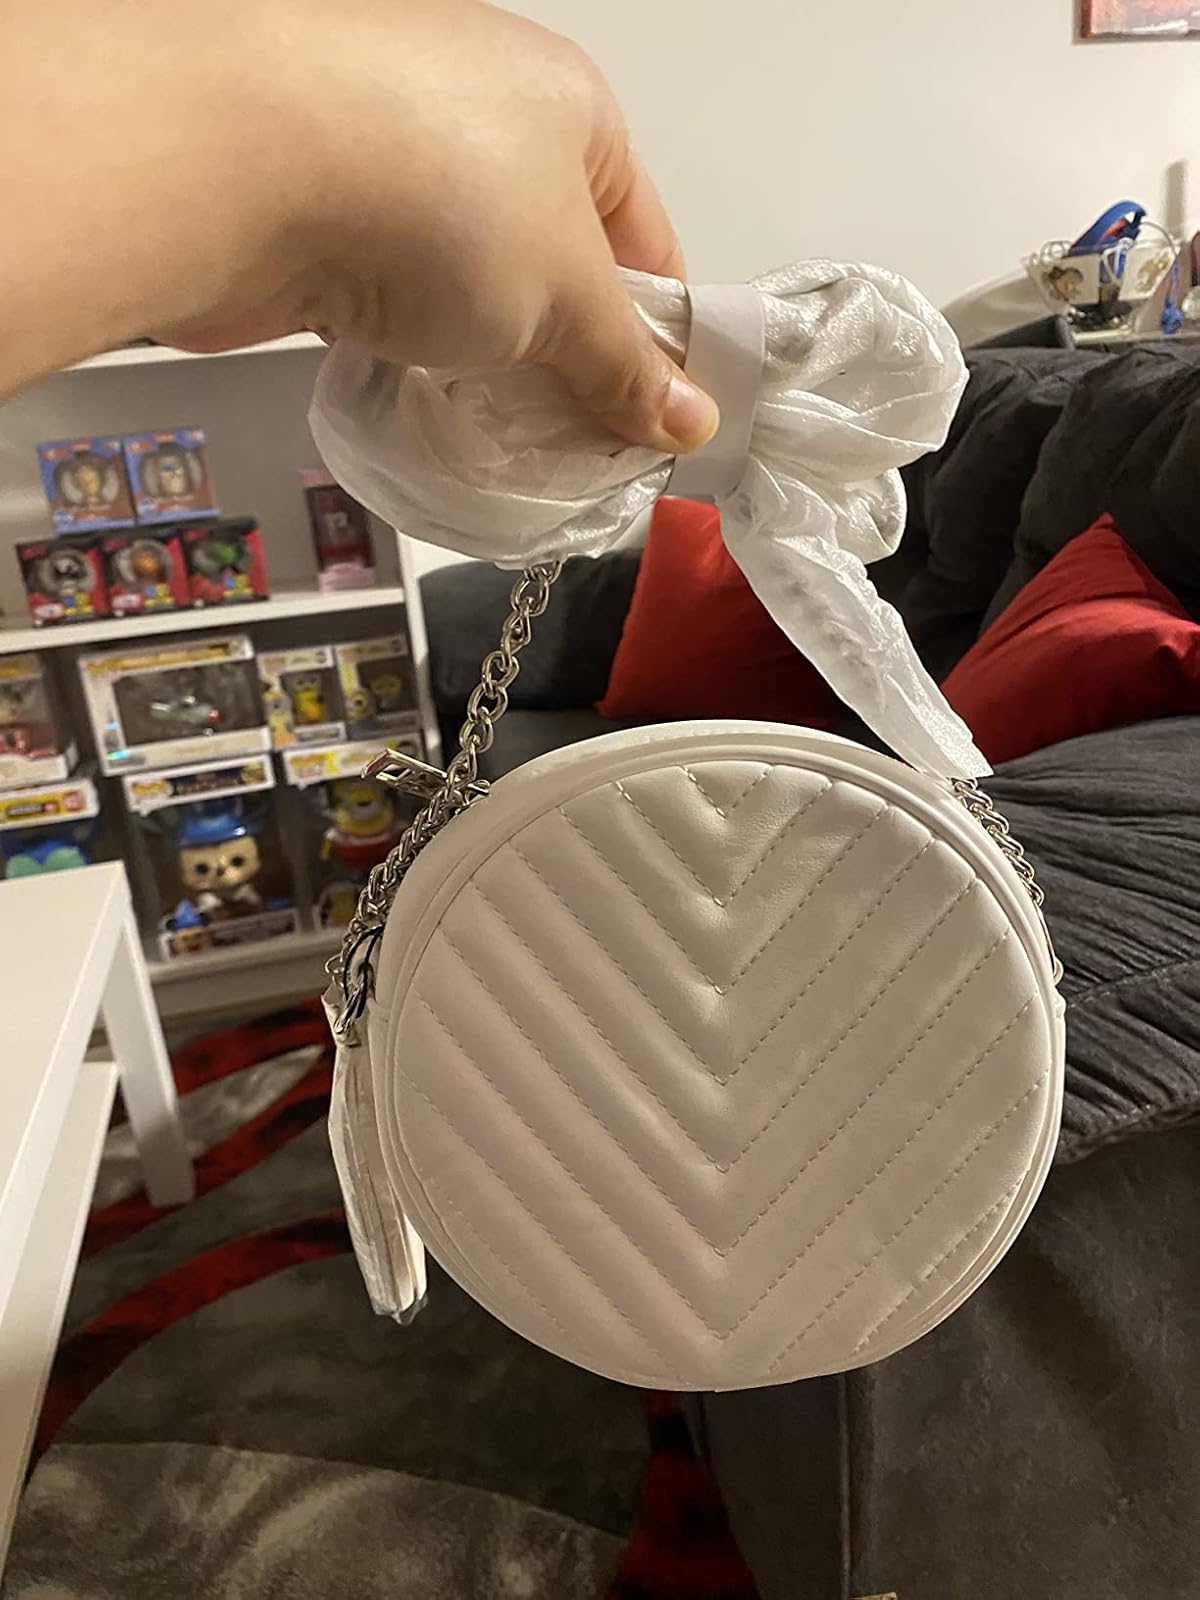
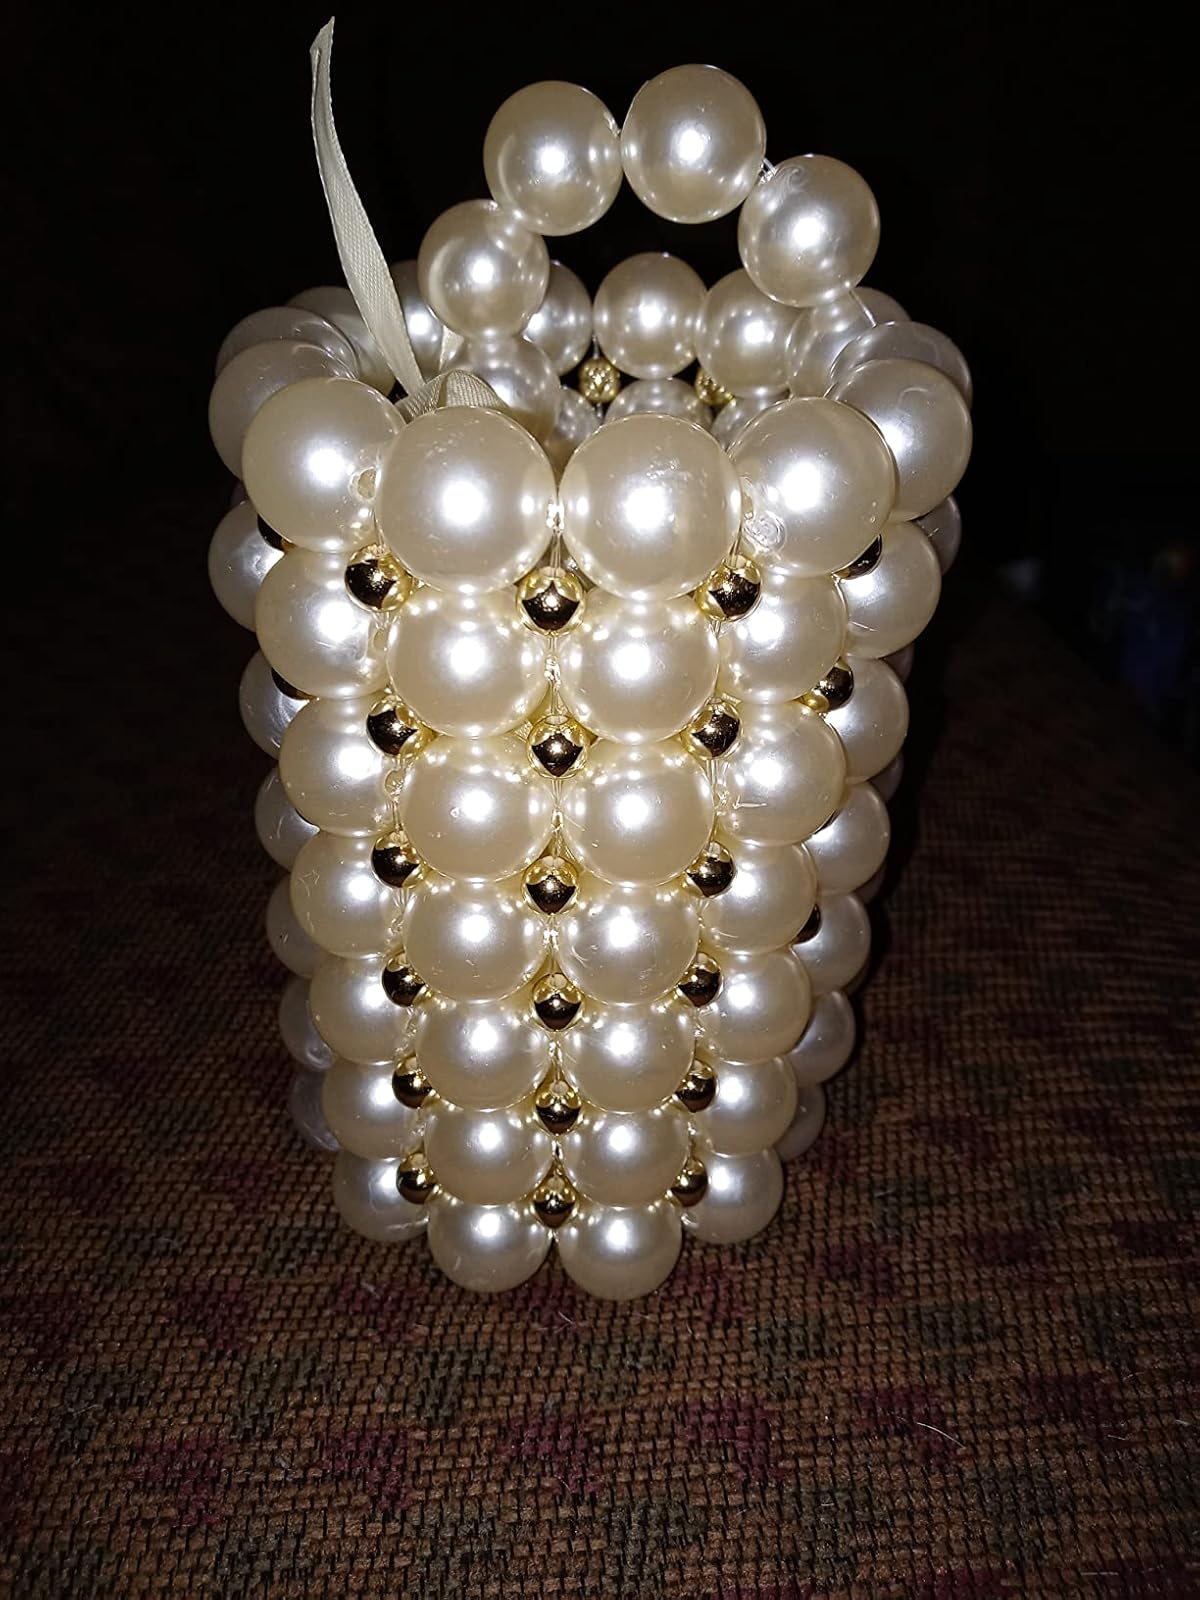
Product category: accessories_handbag
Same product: no